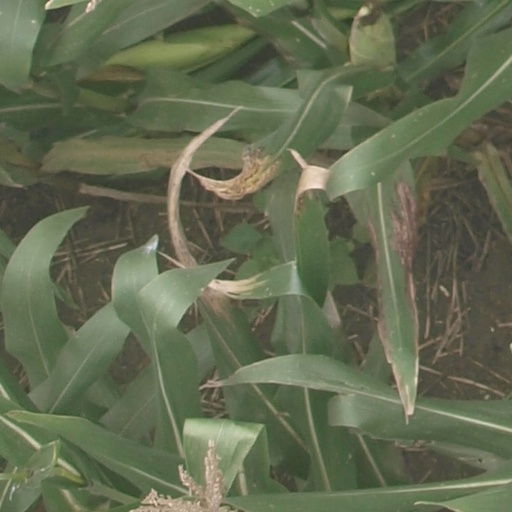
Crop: maize; corn